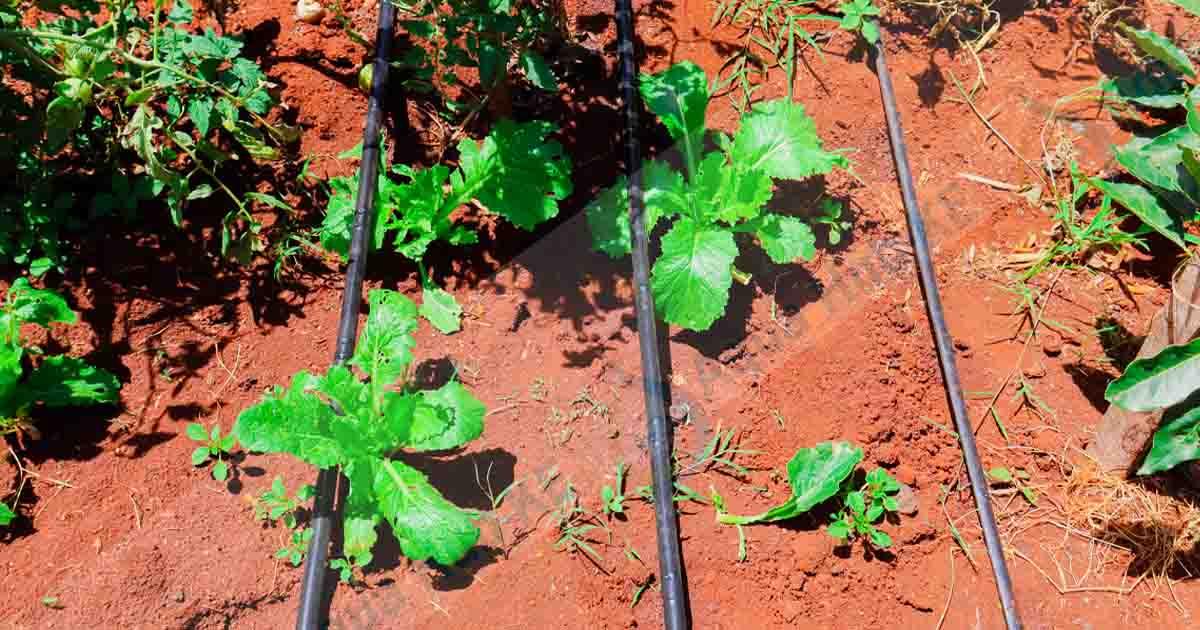
Hapa tunaona kuwa ni shambani. Shamba inaonekana kuwa na mchanga mwekundu na kunaonekana kuwa na mimea ambayo imepandwa na ina nawiri vyema. Mimea inaonekana kuwa ya kijani na yenye afya mzuri. Kando ya mimea kunaonekana kuwa na mabomba ya maji ya rangi nyeusi ambayo yanapita chini ardhini. Hali hii inaashiria kuwa ni mifumo ya umwagiliaji wa maji.